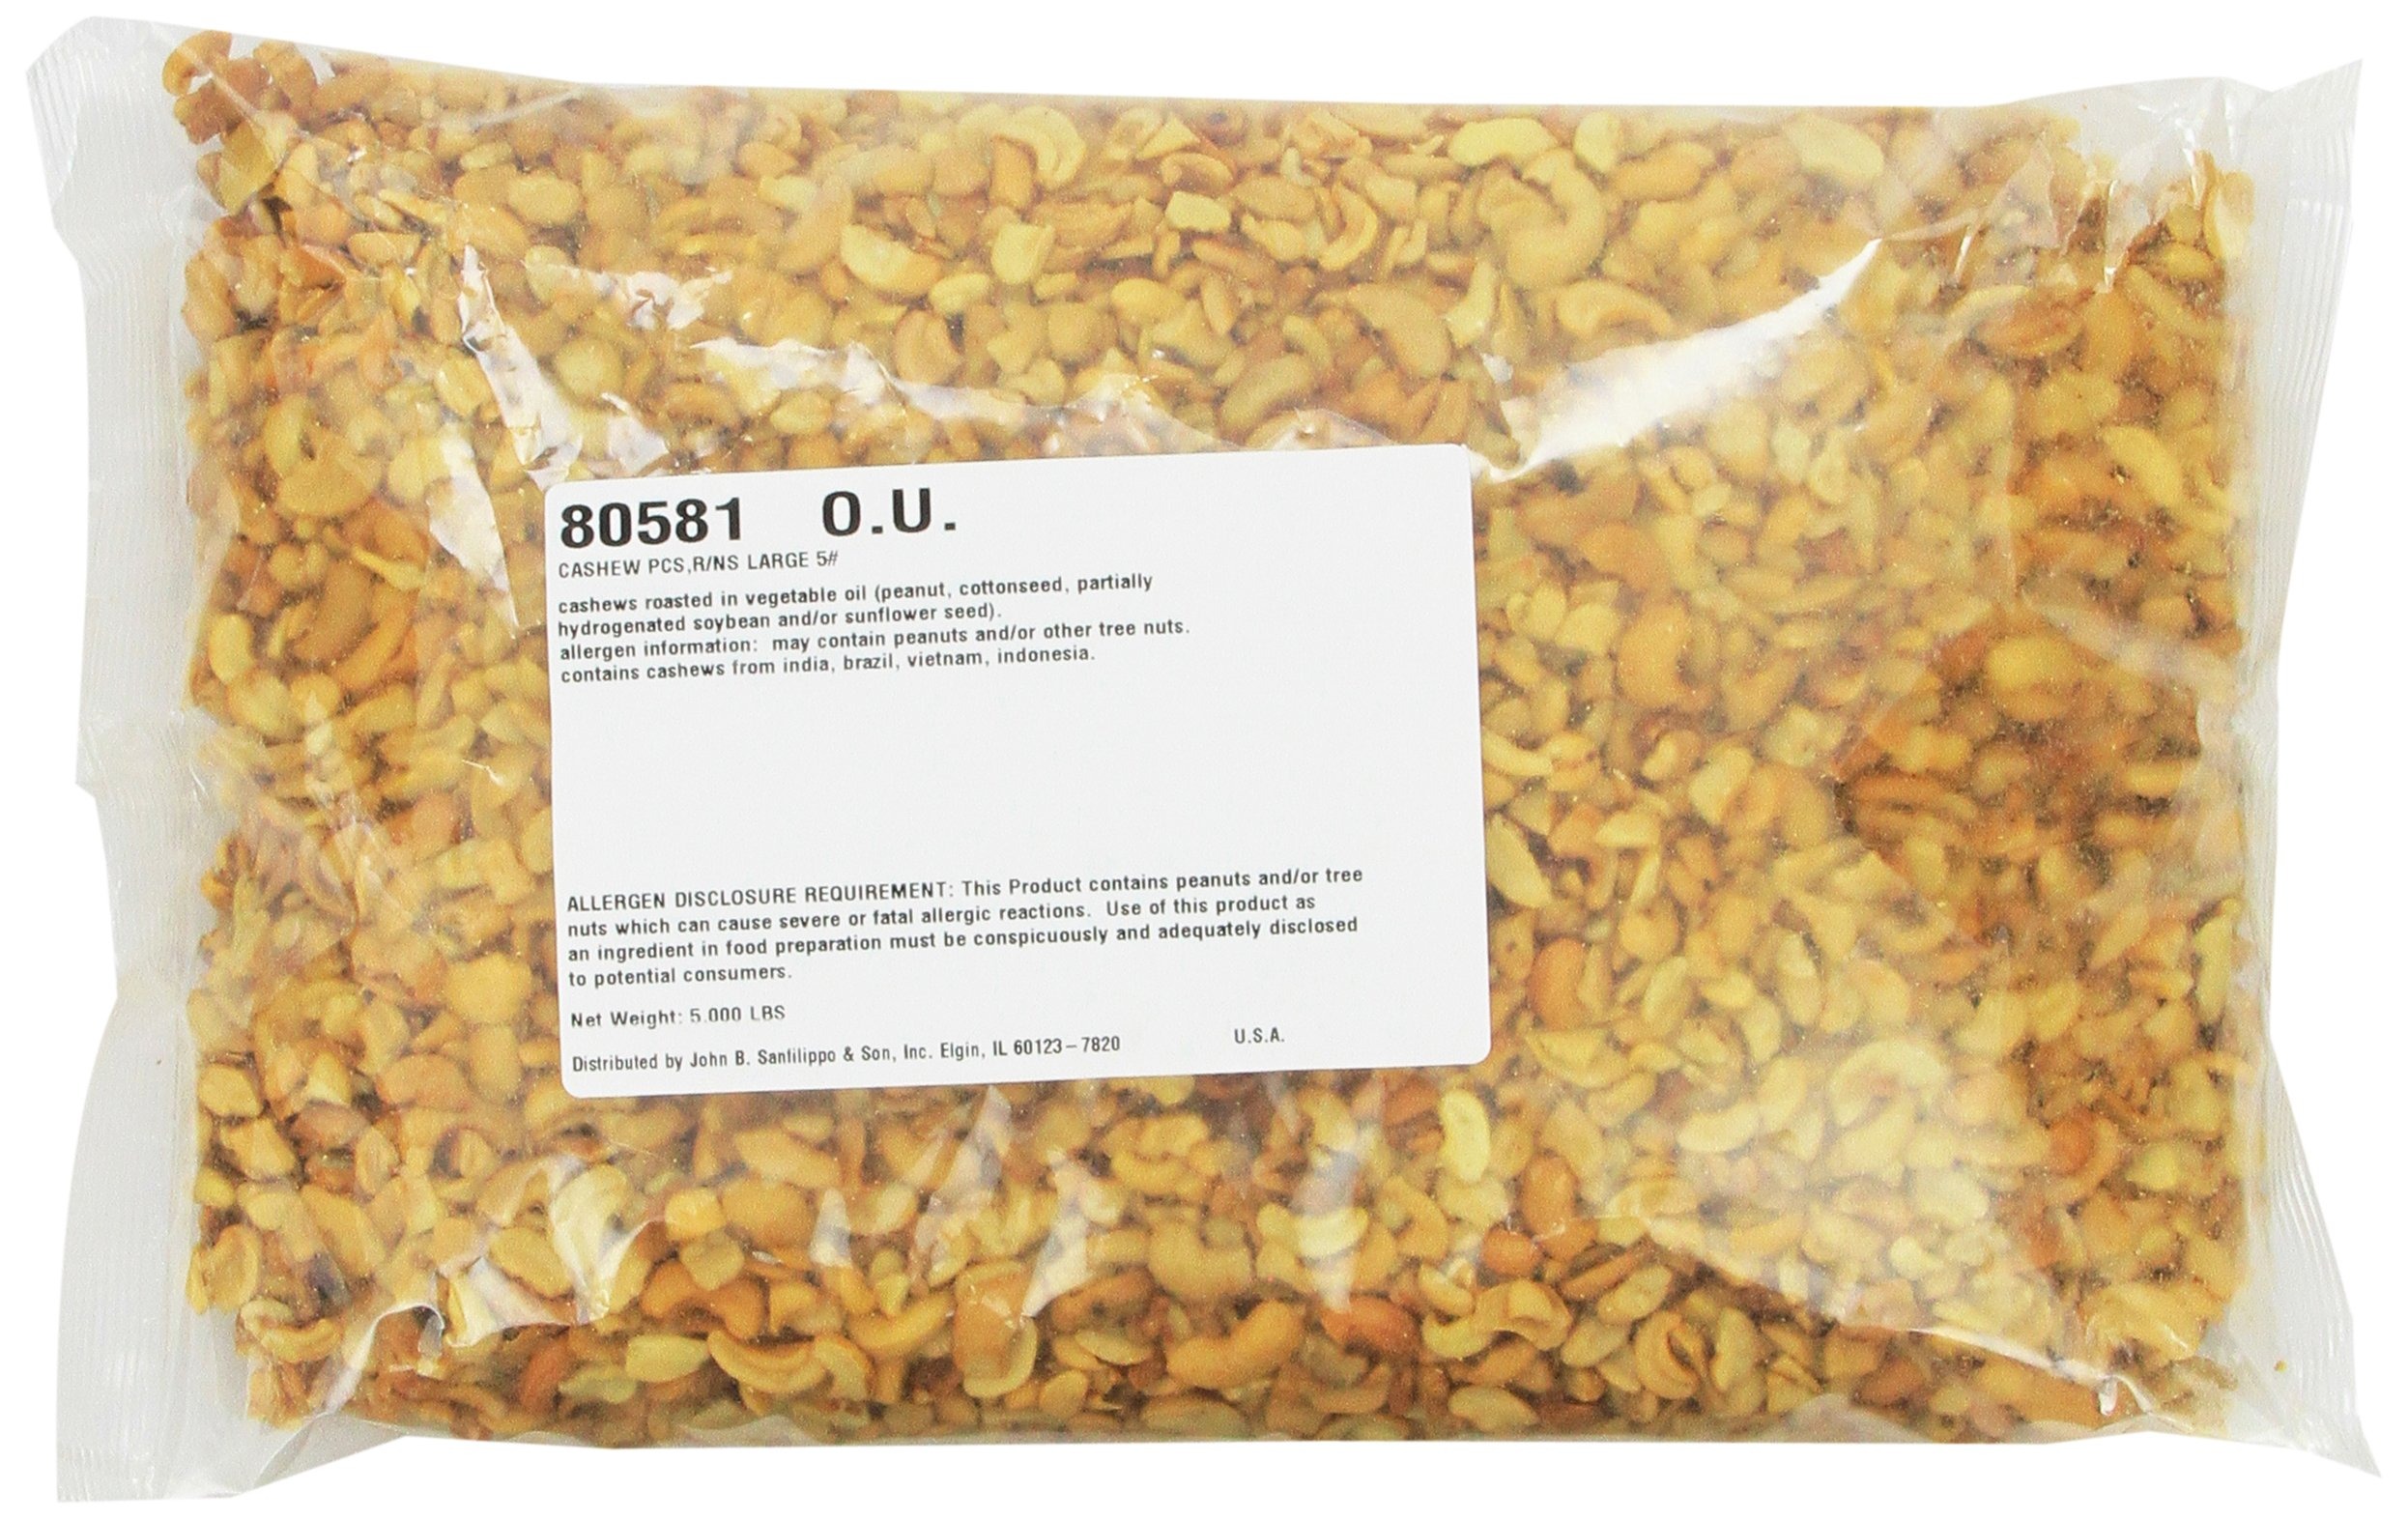
Item Name: Fisher Cashew Pieces, Roasted & No Salt, Large, 5-Pound Packages
Bullet Point 1: Cashews contain 5 grams of protein per ounce
Bullet Point 2: Great for snacking!
Bullet Point 3: Fisher Nuts - Top Quality - Year after Year!
Value: 80.0
Unit: Ounce

Price: 71.2